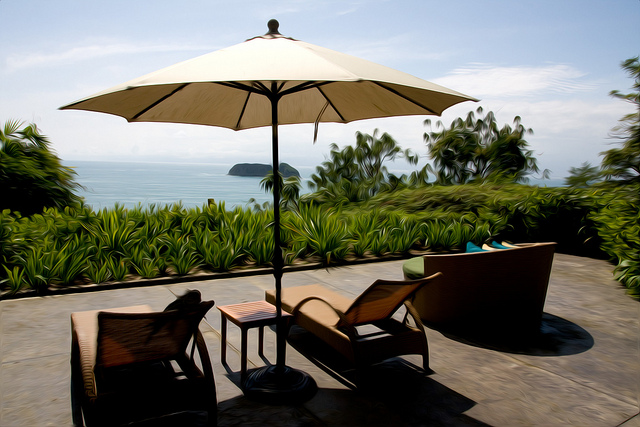
user: Given an image and a question. Answer the question in a short answer. Question: Where would you find an umbrella like the one shown? Short Answer:
assistant: patio